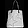
Label: Bag